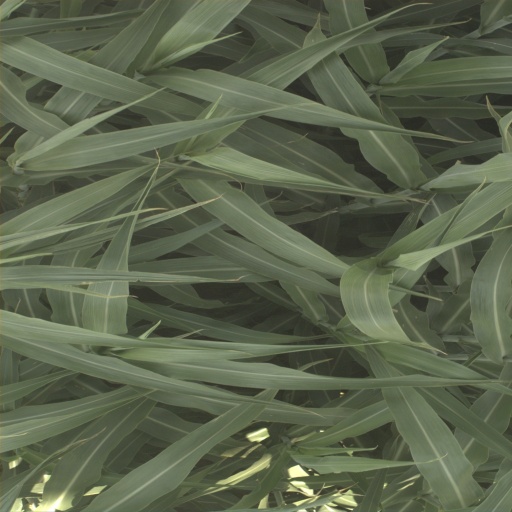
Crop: sorghum